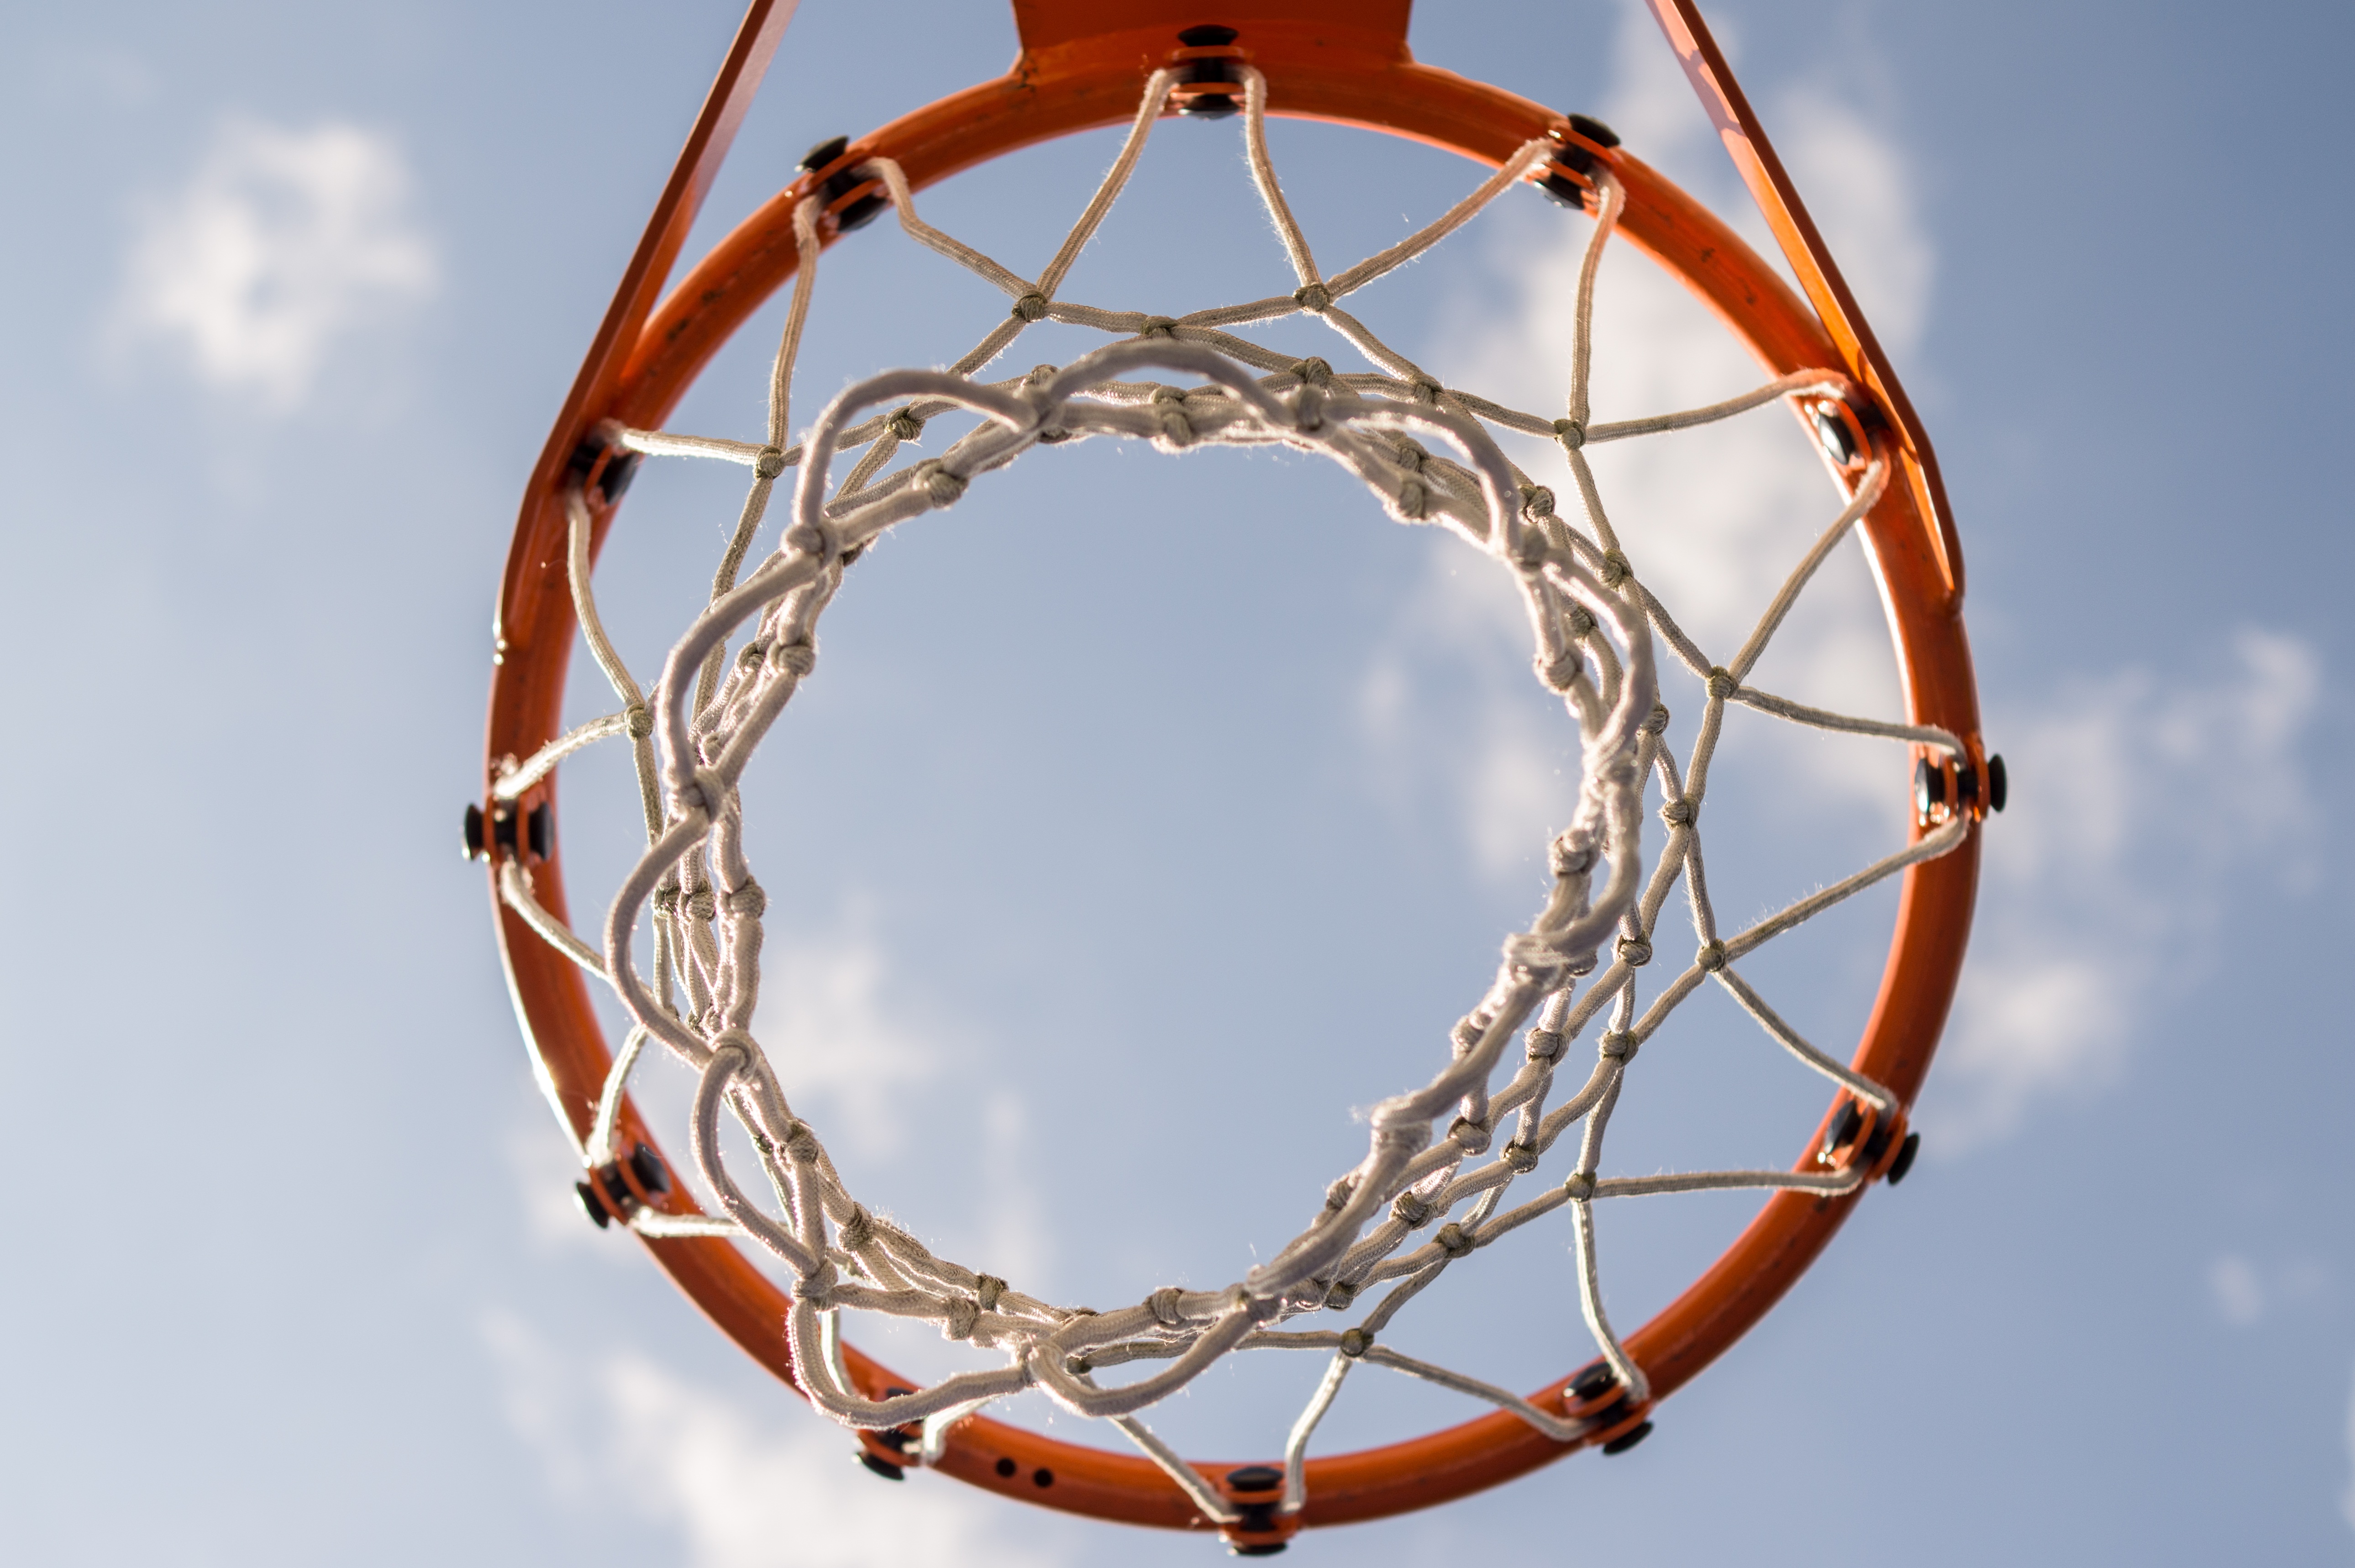
sport, game, play, ferris wheel, basketball, basket, lighting, circle, twig, hoop, net, court, scoring